Candyman 3: Day of the Dead

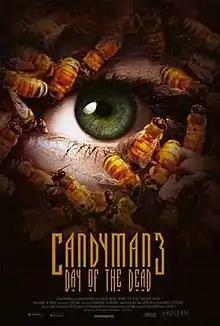
Promotional poster

Candyman 3: Day of the Dead (sometimes titled just Candyman: Day of the Dead) is a 1999 American supernatural horror film directed by Turi Meyer and starring Tony Todd and Donna D'Errico. It is the third installment in the "Candyman" series, and